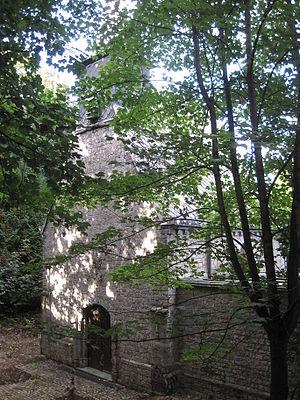
Havré, (Belgique), Impasse de la Chapelle - Chapelle de Saint-Antoine en Barbenfosse construite entre 1389 et 1409 par les chevaliers de l’Ordre de Saint-Antoine-en-Barbefosse avec l’accord de Gérard II d'Enghien, seigneur d'Havré. – Ce monument historique est actuellement rendu inaccessible au public suite aux dégâts causés à sa structure par manque d’entretien.
Cet article présente la liste des prieurés en Belgique. Pour mémoire, un prieuré a une vocation monastique et est placé sous l'autorité d'un prieur. Il est le plus souvent subordonné à une abbaye plus importante. La présente liste, par ordre alphabétique, comprend tous les prieurés de Belgique, passés ou toujours en activité, indépendants comme dépendants d'une abbaye. Elle indique, en outre, pour chaque édifice religieux, sur trois ou quatre lignes, sa localisation, la date et l'origine de sa fondation, son ordre religieux de rattachement et la situation actuelle de l'édifice.
L'ordre de Saint-Antoine-en-Barbefosse était un ordre de chevalerie hainuyer fondé au XIVᵉ siècle.
Cette page regroupe l'ensemble du patrimoine immobilier classé de la ville belge de Mons.